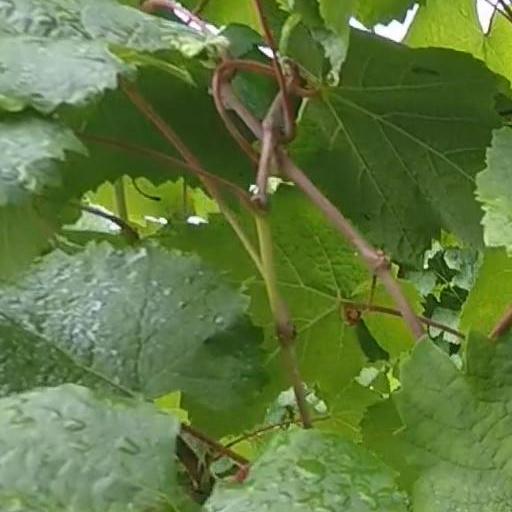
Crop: grape